Watership Down

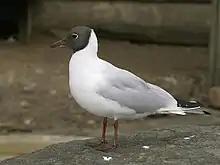
Kehaar is a black-headed gull ("Chroicocephalus ridibundus"; pictured with summer plumage).

"Lapine" is a fictional language created by author Richard Adams for the novel, where it is spoken by the rabbit characters. The language was again used in Adams's 1996 sequel, "Tales from Watership Down", and has appeared in both the film and television adaptations. The language fragments in the books consist of a few dozen distinct words, used mainly for the naming of rabbits, their mythological characters, and objects in their world. The name "Lapine" comes from the French word for rabbit.